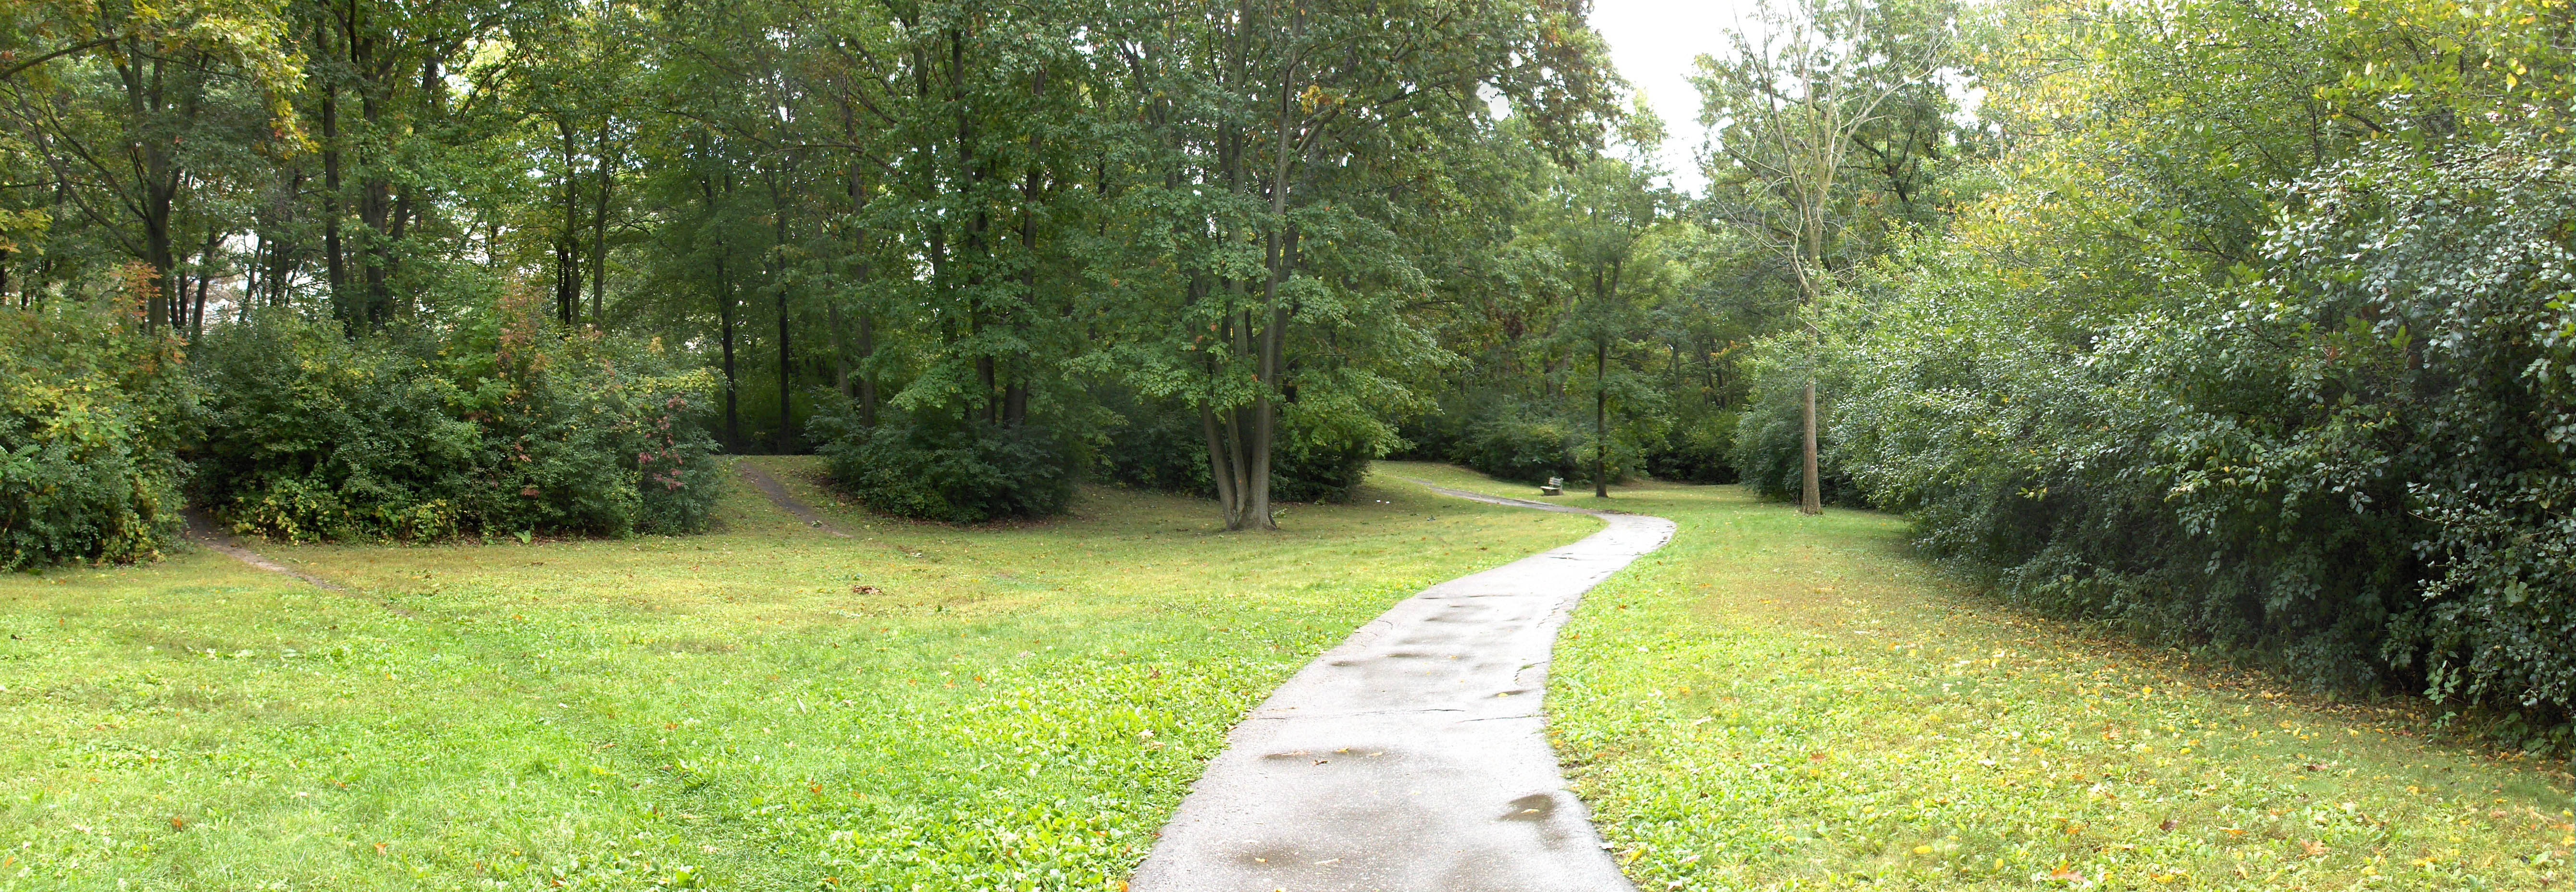
tree, forest, path, pathway, grass, trail, lawn, meadow, walkway, panorama, walk, green, pasture, park, shrub, plantation, woodland, habitat, footpath, ecosystem, natural environment, land lot